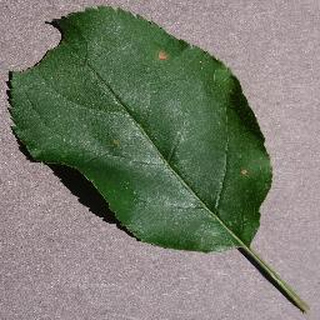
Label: apple_black_rot